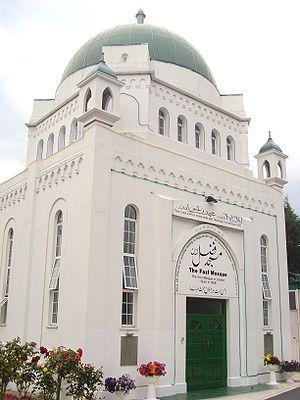
La présente liste de mosquées du Royaume-Uni ne se veut pas exhaustive.
La Mosquée Fazl à Londres est la première mosquée de la Communauté Ahmadie en Angleterre. La communauté a été constituée à Londres en 1913 par des missionnaires ahmadies. La pierre inaugurale a été posée en 1924 par Mirza Bashir-ud-Din Mahmud Ahmad et l'inauguration officielle a eu lieu le 23 octobre 1926. La construction de la mosquée a été financée par des femmes ahmadies d'Inde, qui ont vendu des biens en faveur de la construction de la mosquée. Elle se trouve dans le quartier de Wandsworth.